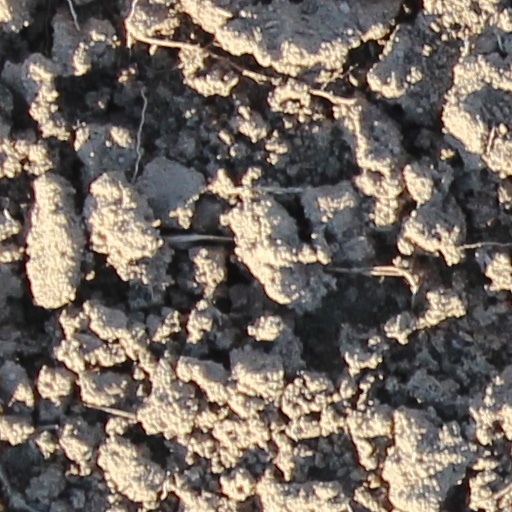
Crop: wheat